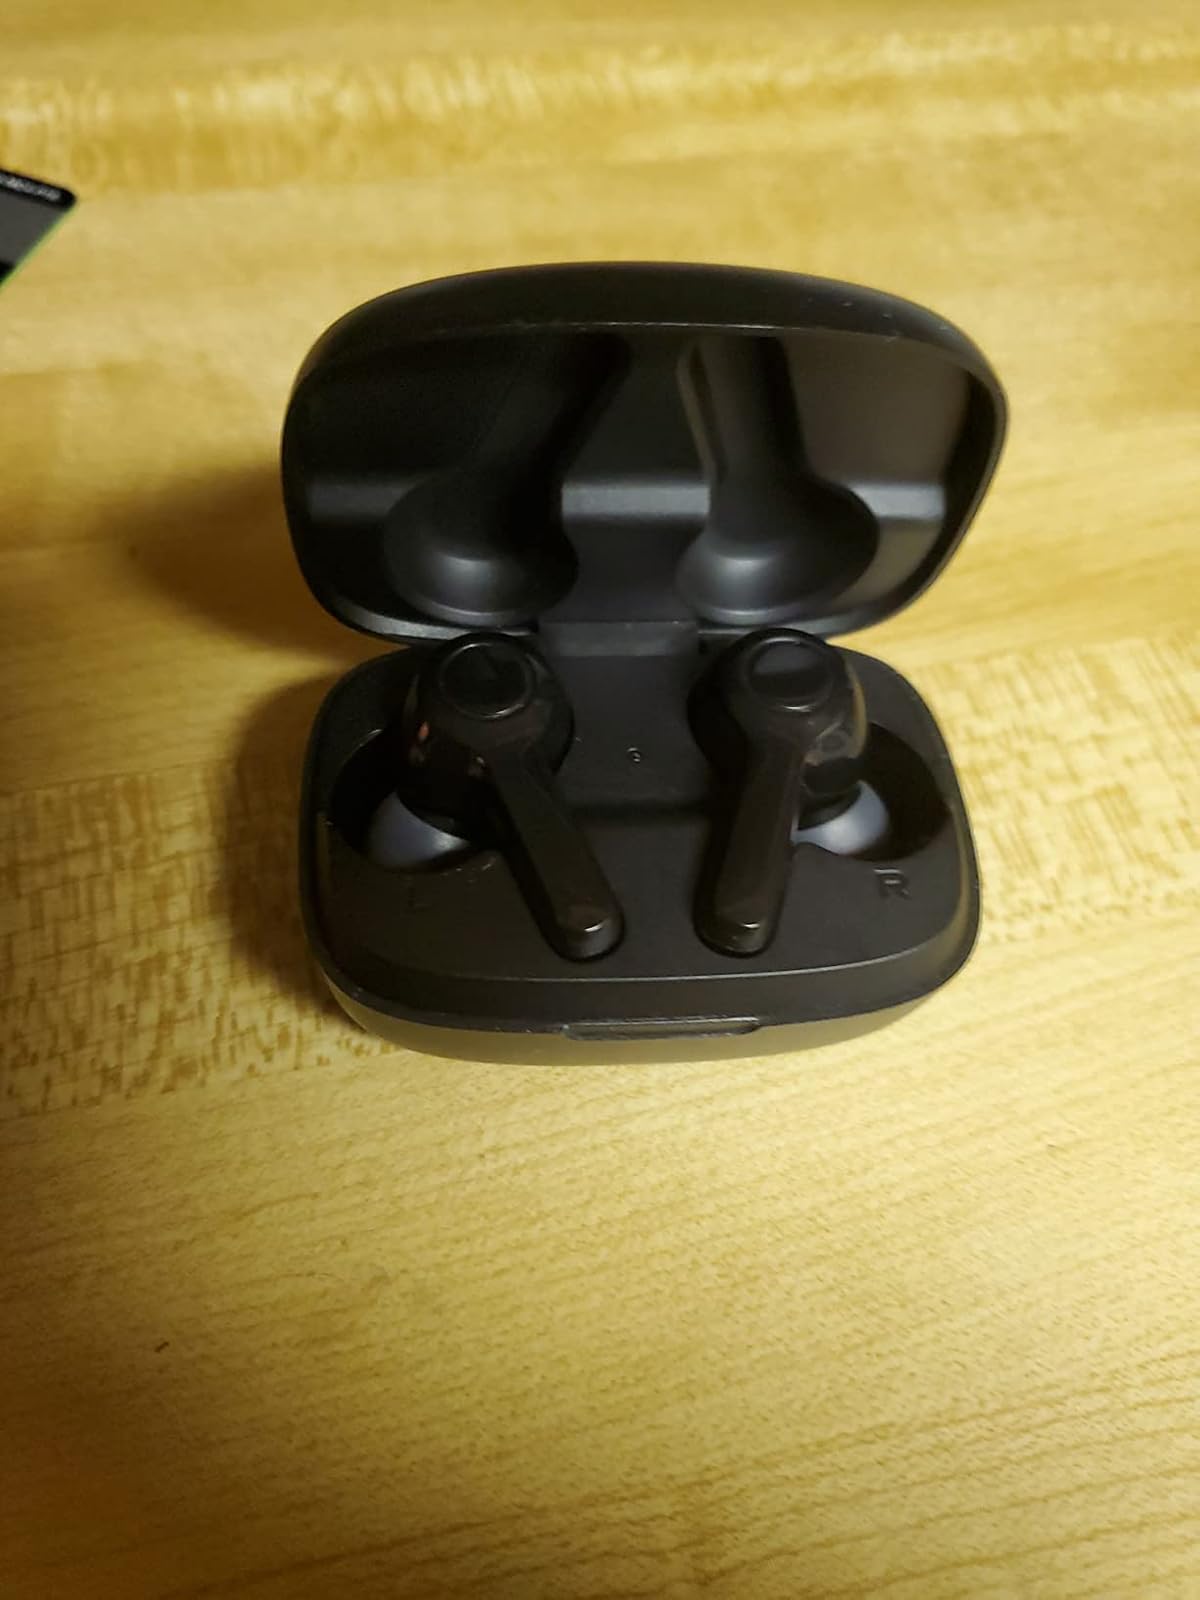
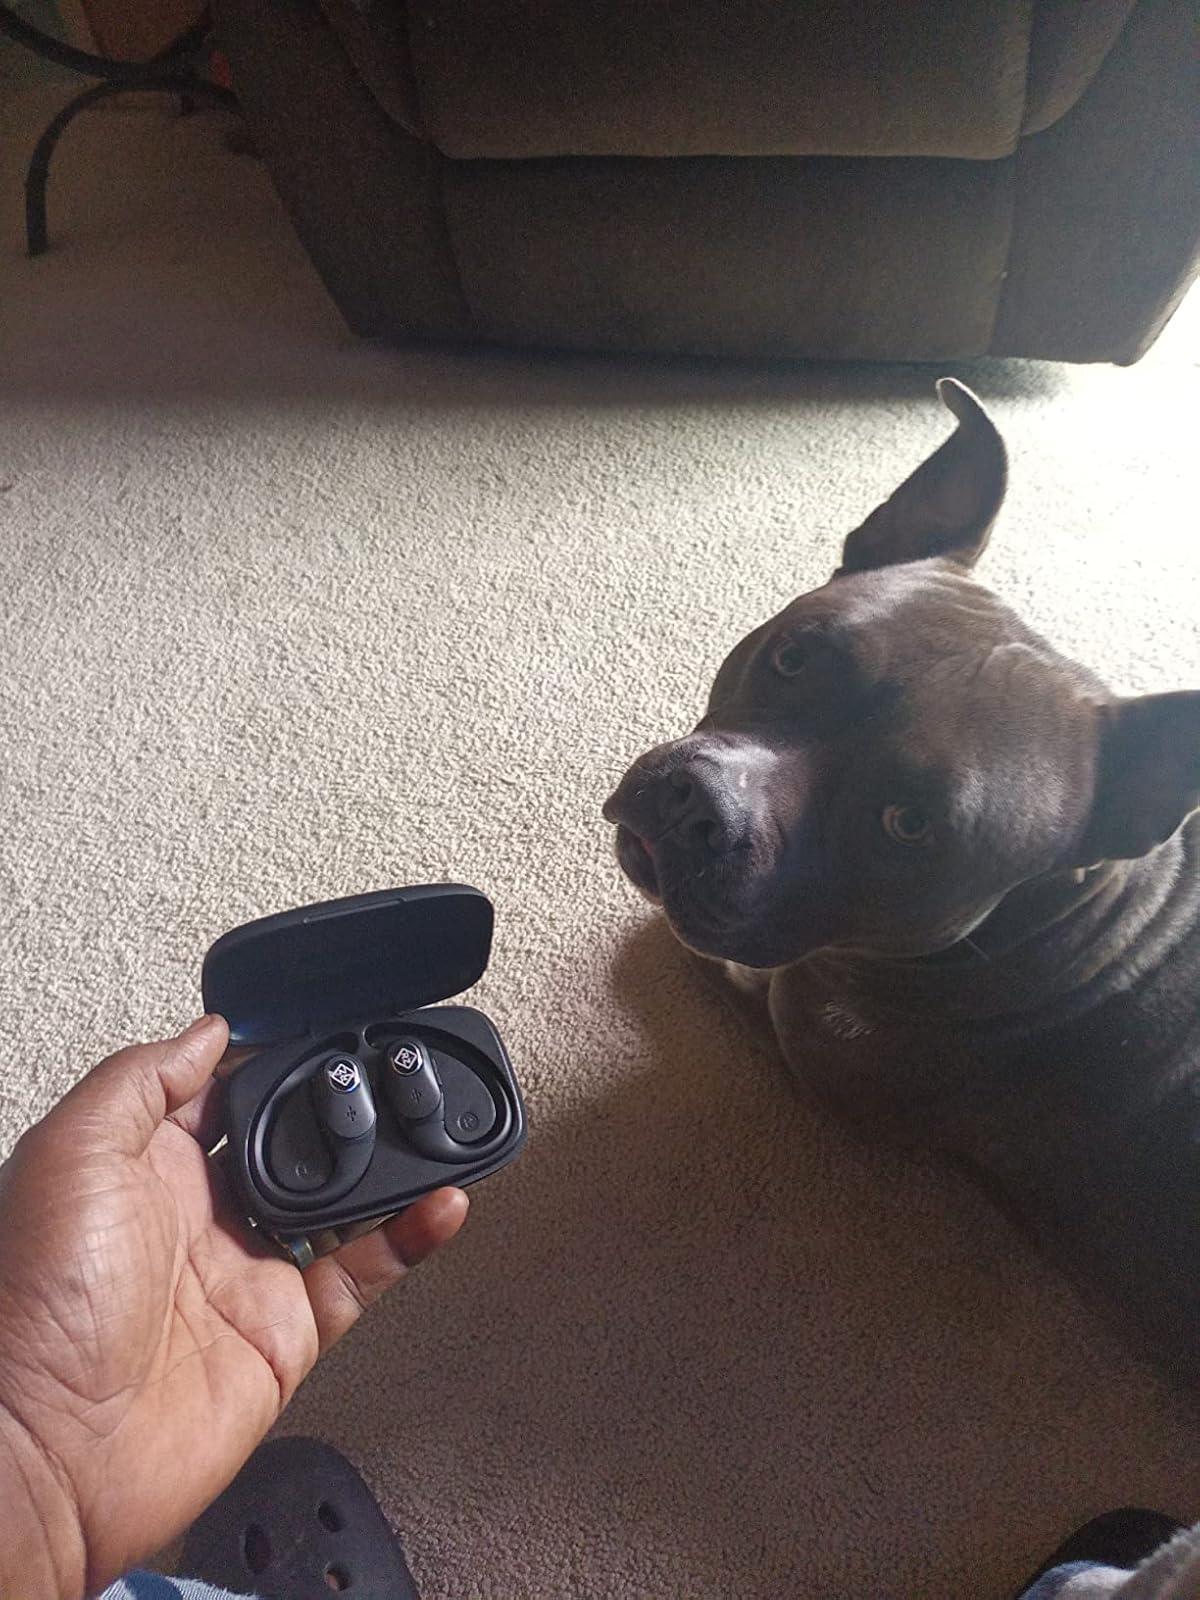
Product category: earbuds
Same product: no